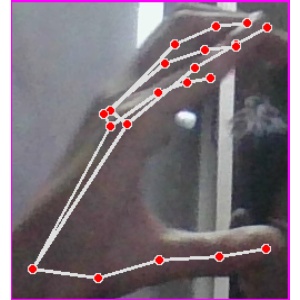
अक्षर: ऋ